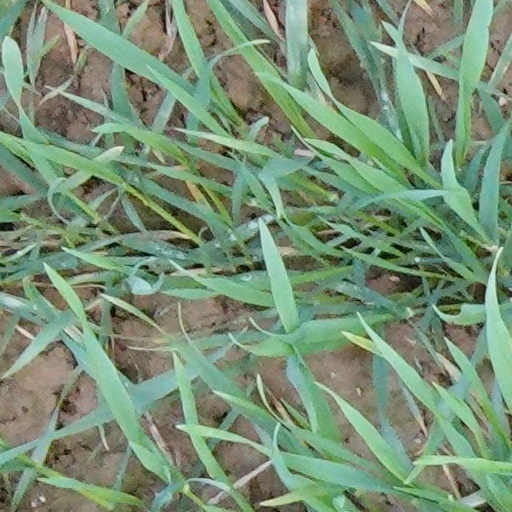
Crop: wheat